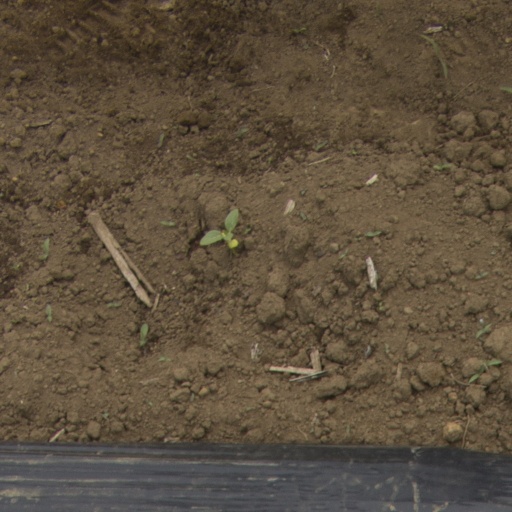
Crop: Jerusalem artichoke